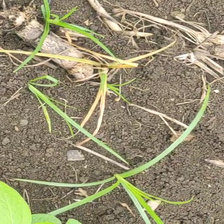
Weed species: Lavhala_(Cyperus_Rotundus)